John McDowell

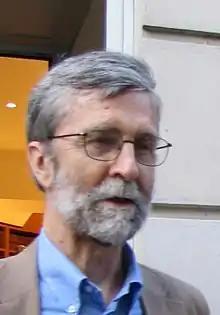
McDowell in 2007

John Henry McDowell (born 7 March 1942) is a South African philosopher, formerly a fellow of University College, Oxford, and now university professor at the University of Pittsburgh. Although he has written on metaphysics, epistemology, ancient philosophy, nature, and meta-ethics, McDowell's most influential work has been in the philosophy of mind and philosophy of language. McDowell was one of three recipients of the 2010 Andrew W. Mellon Foundation's Distinguished Achievement Award, and is a Fellow of both the American Academy of Arts & Sciences and the British Academy.